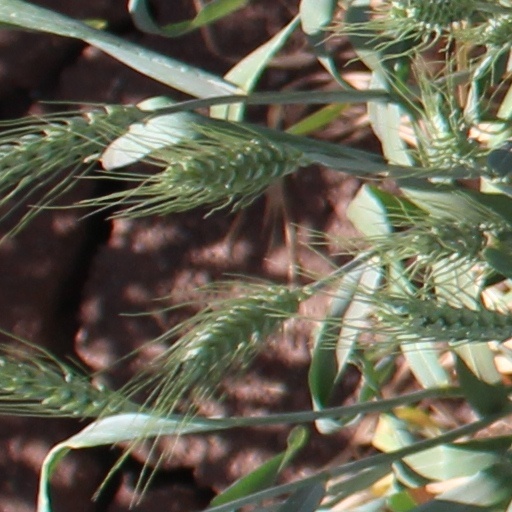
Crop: wheat